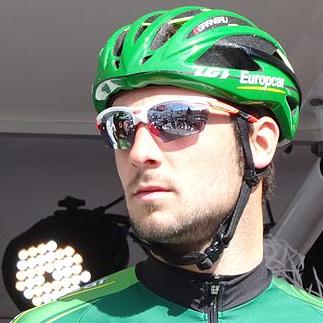
Age: 25